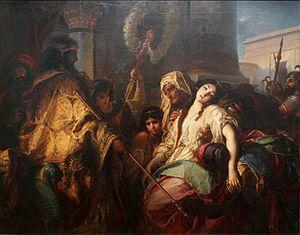
Julius Friedrich Anton Schrader est un peintre allemand.